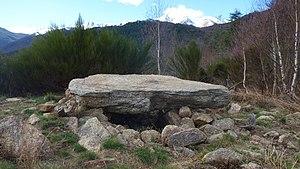
Découvert en 2011, en montant, accès par un chemin (balisé) qui part du mas de Les Garcies vers le col et l'oratoire du Miracle.